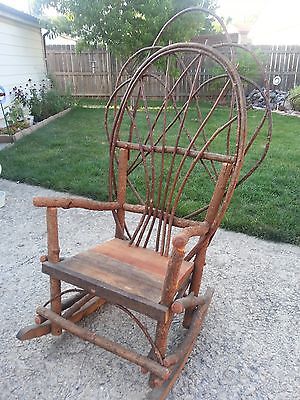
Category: chair